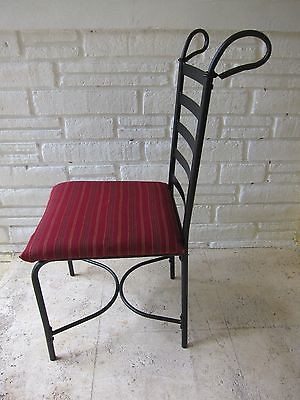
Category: chair